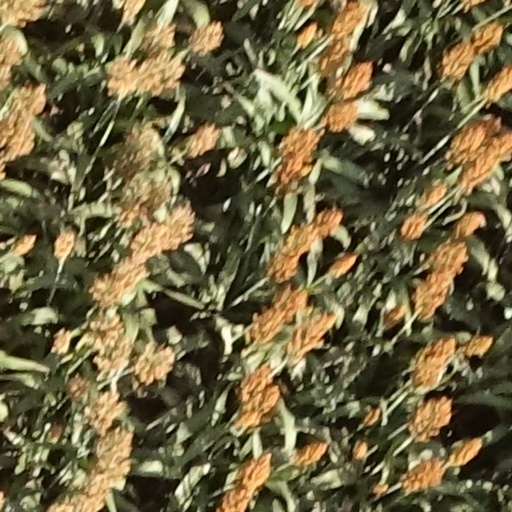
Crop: sorghum